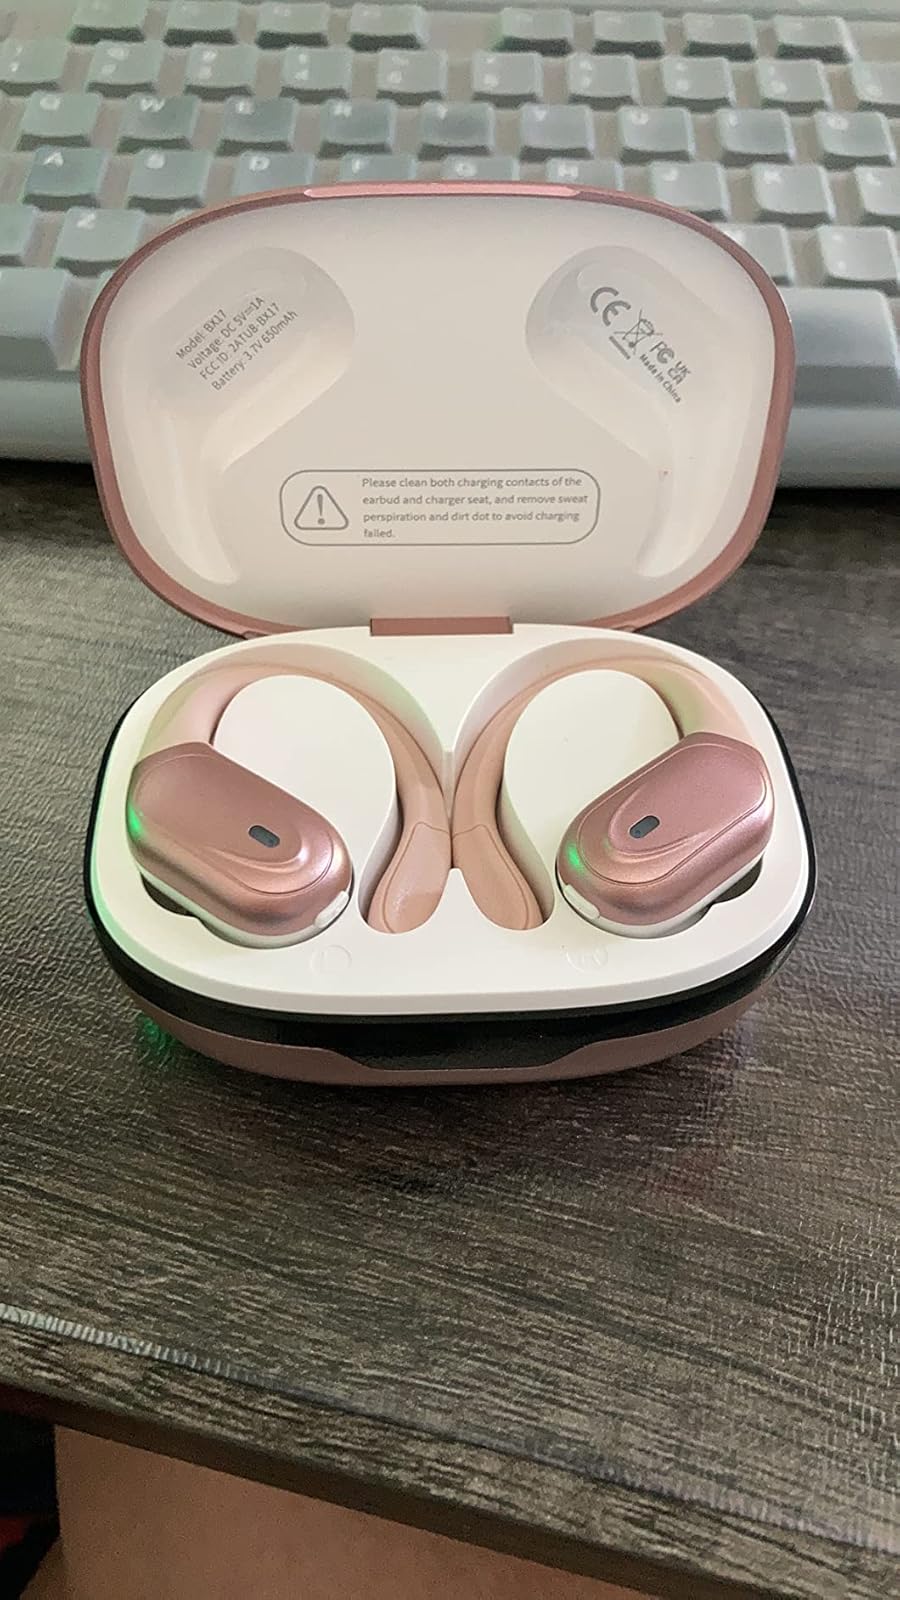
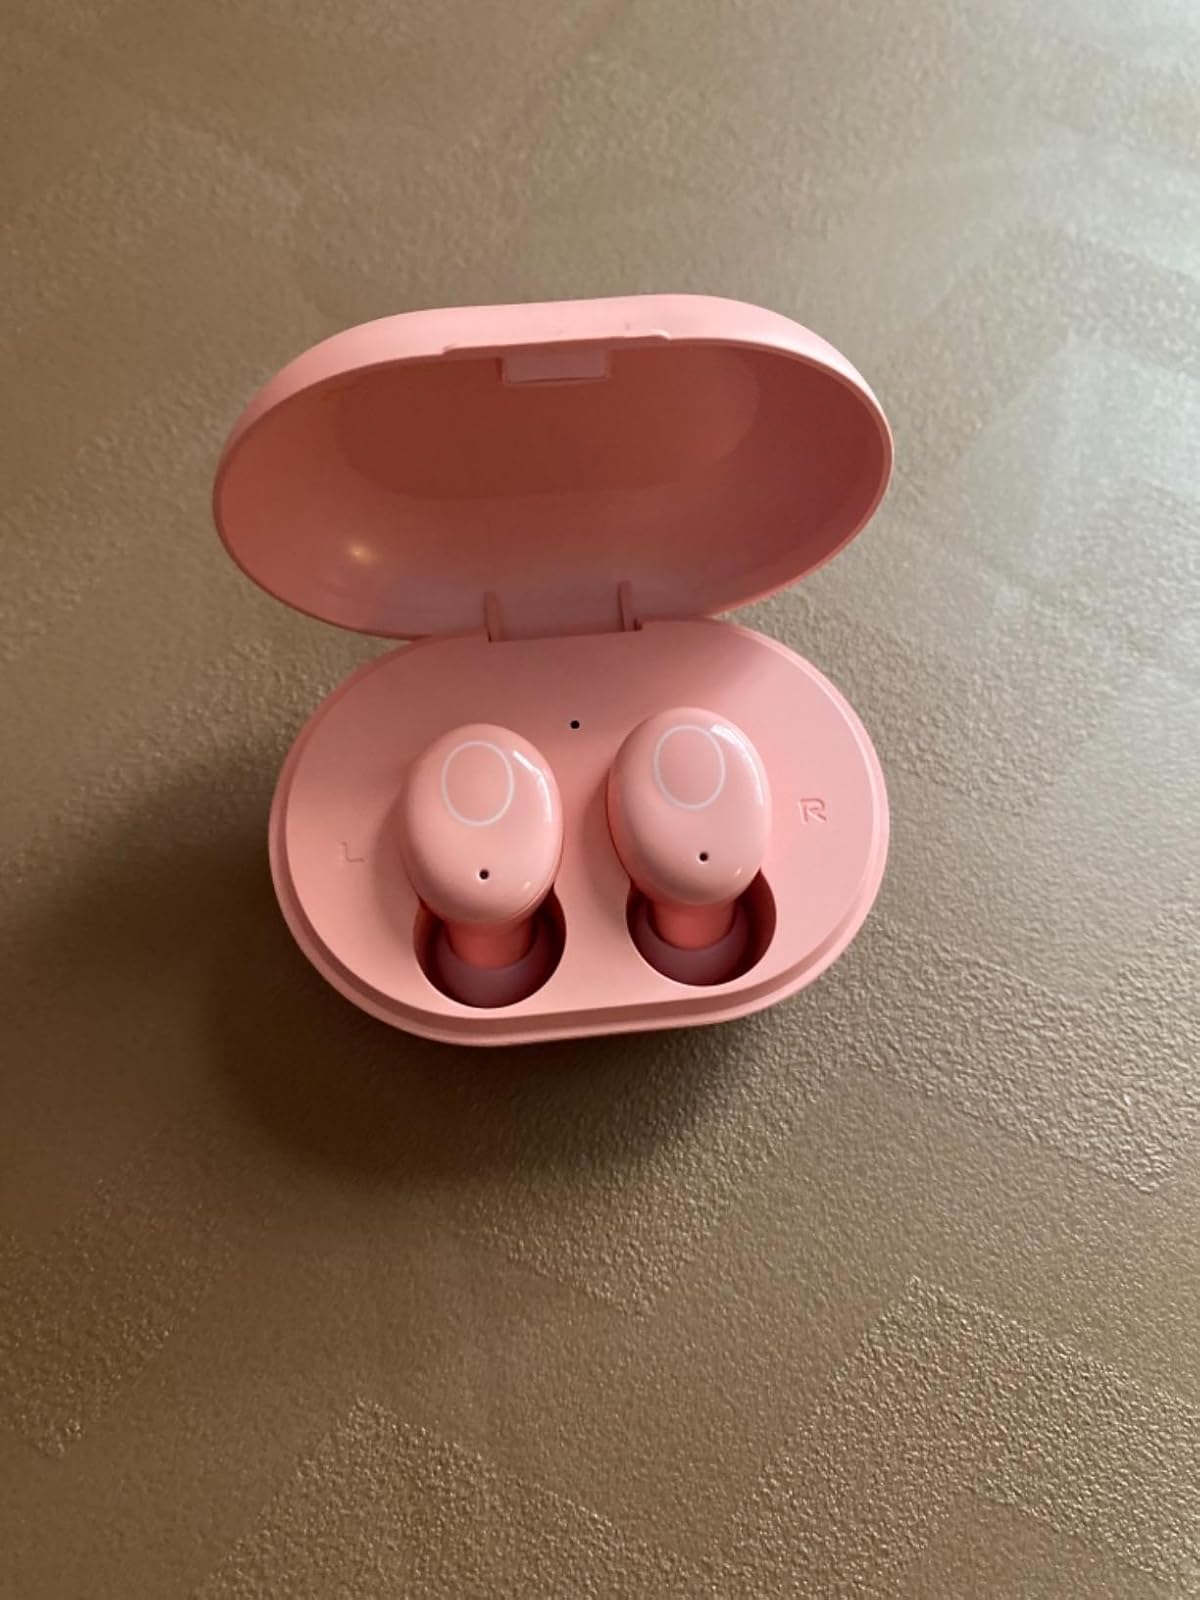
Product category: earbuds
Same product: no